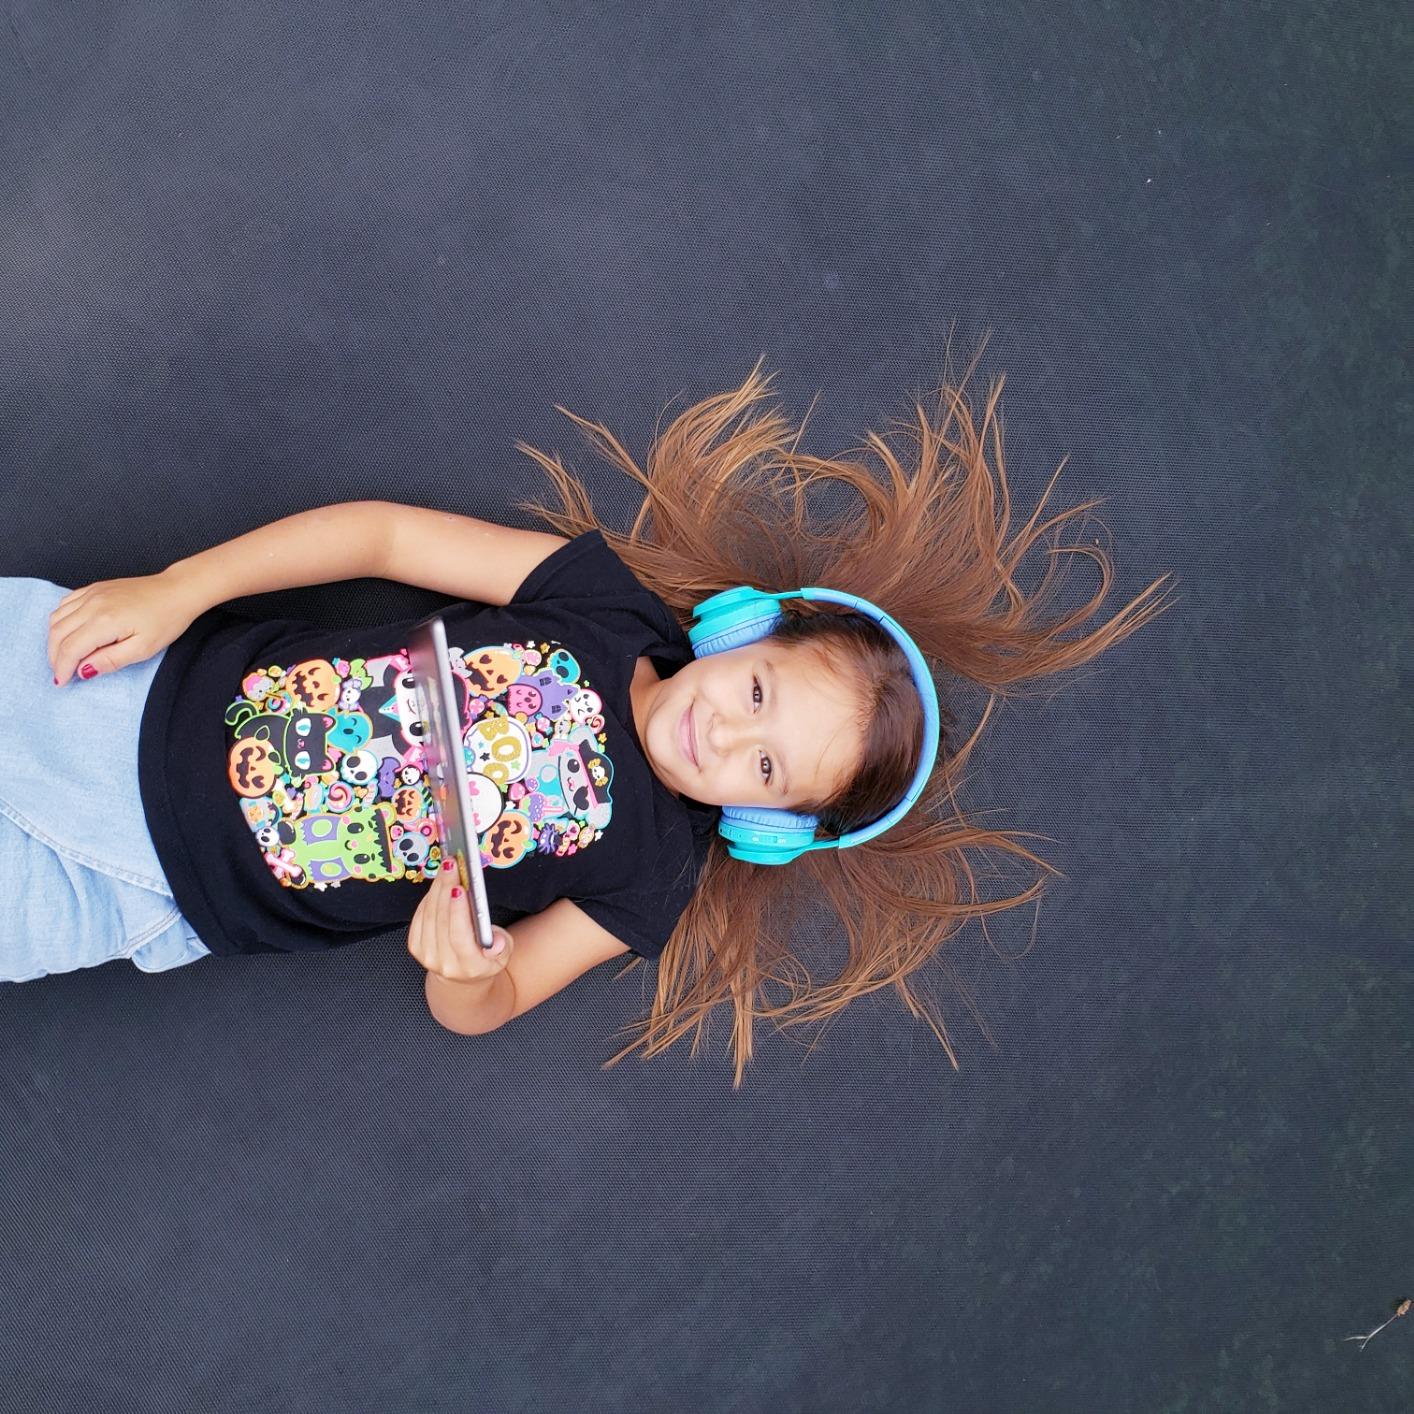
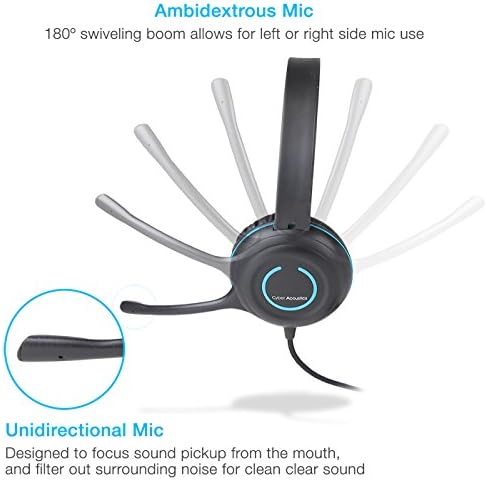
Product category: headphones
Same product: no